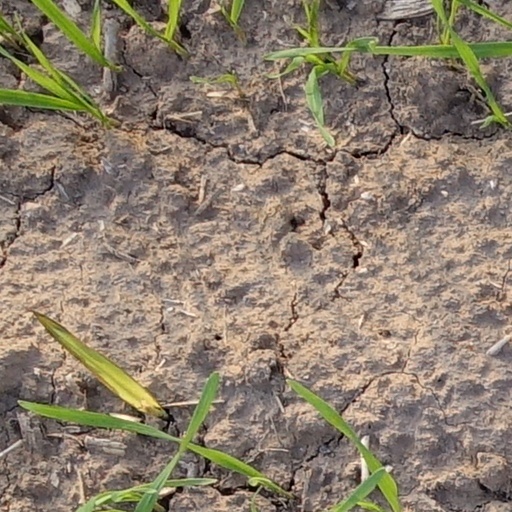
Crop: wheat